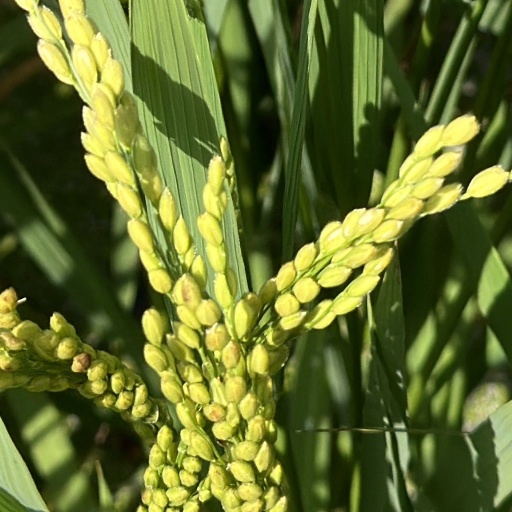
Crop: rice